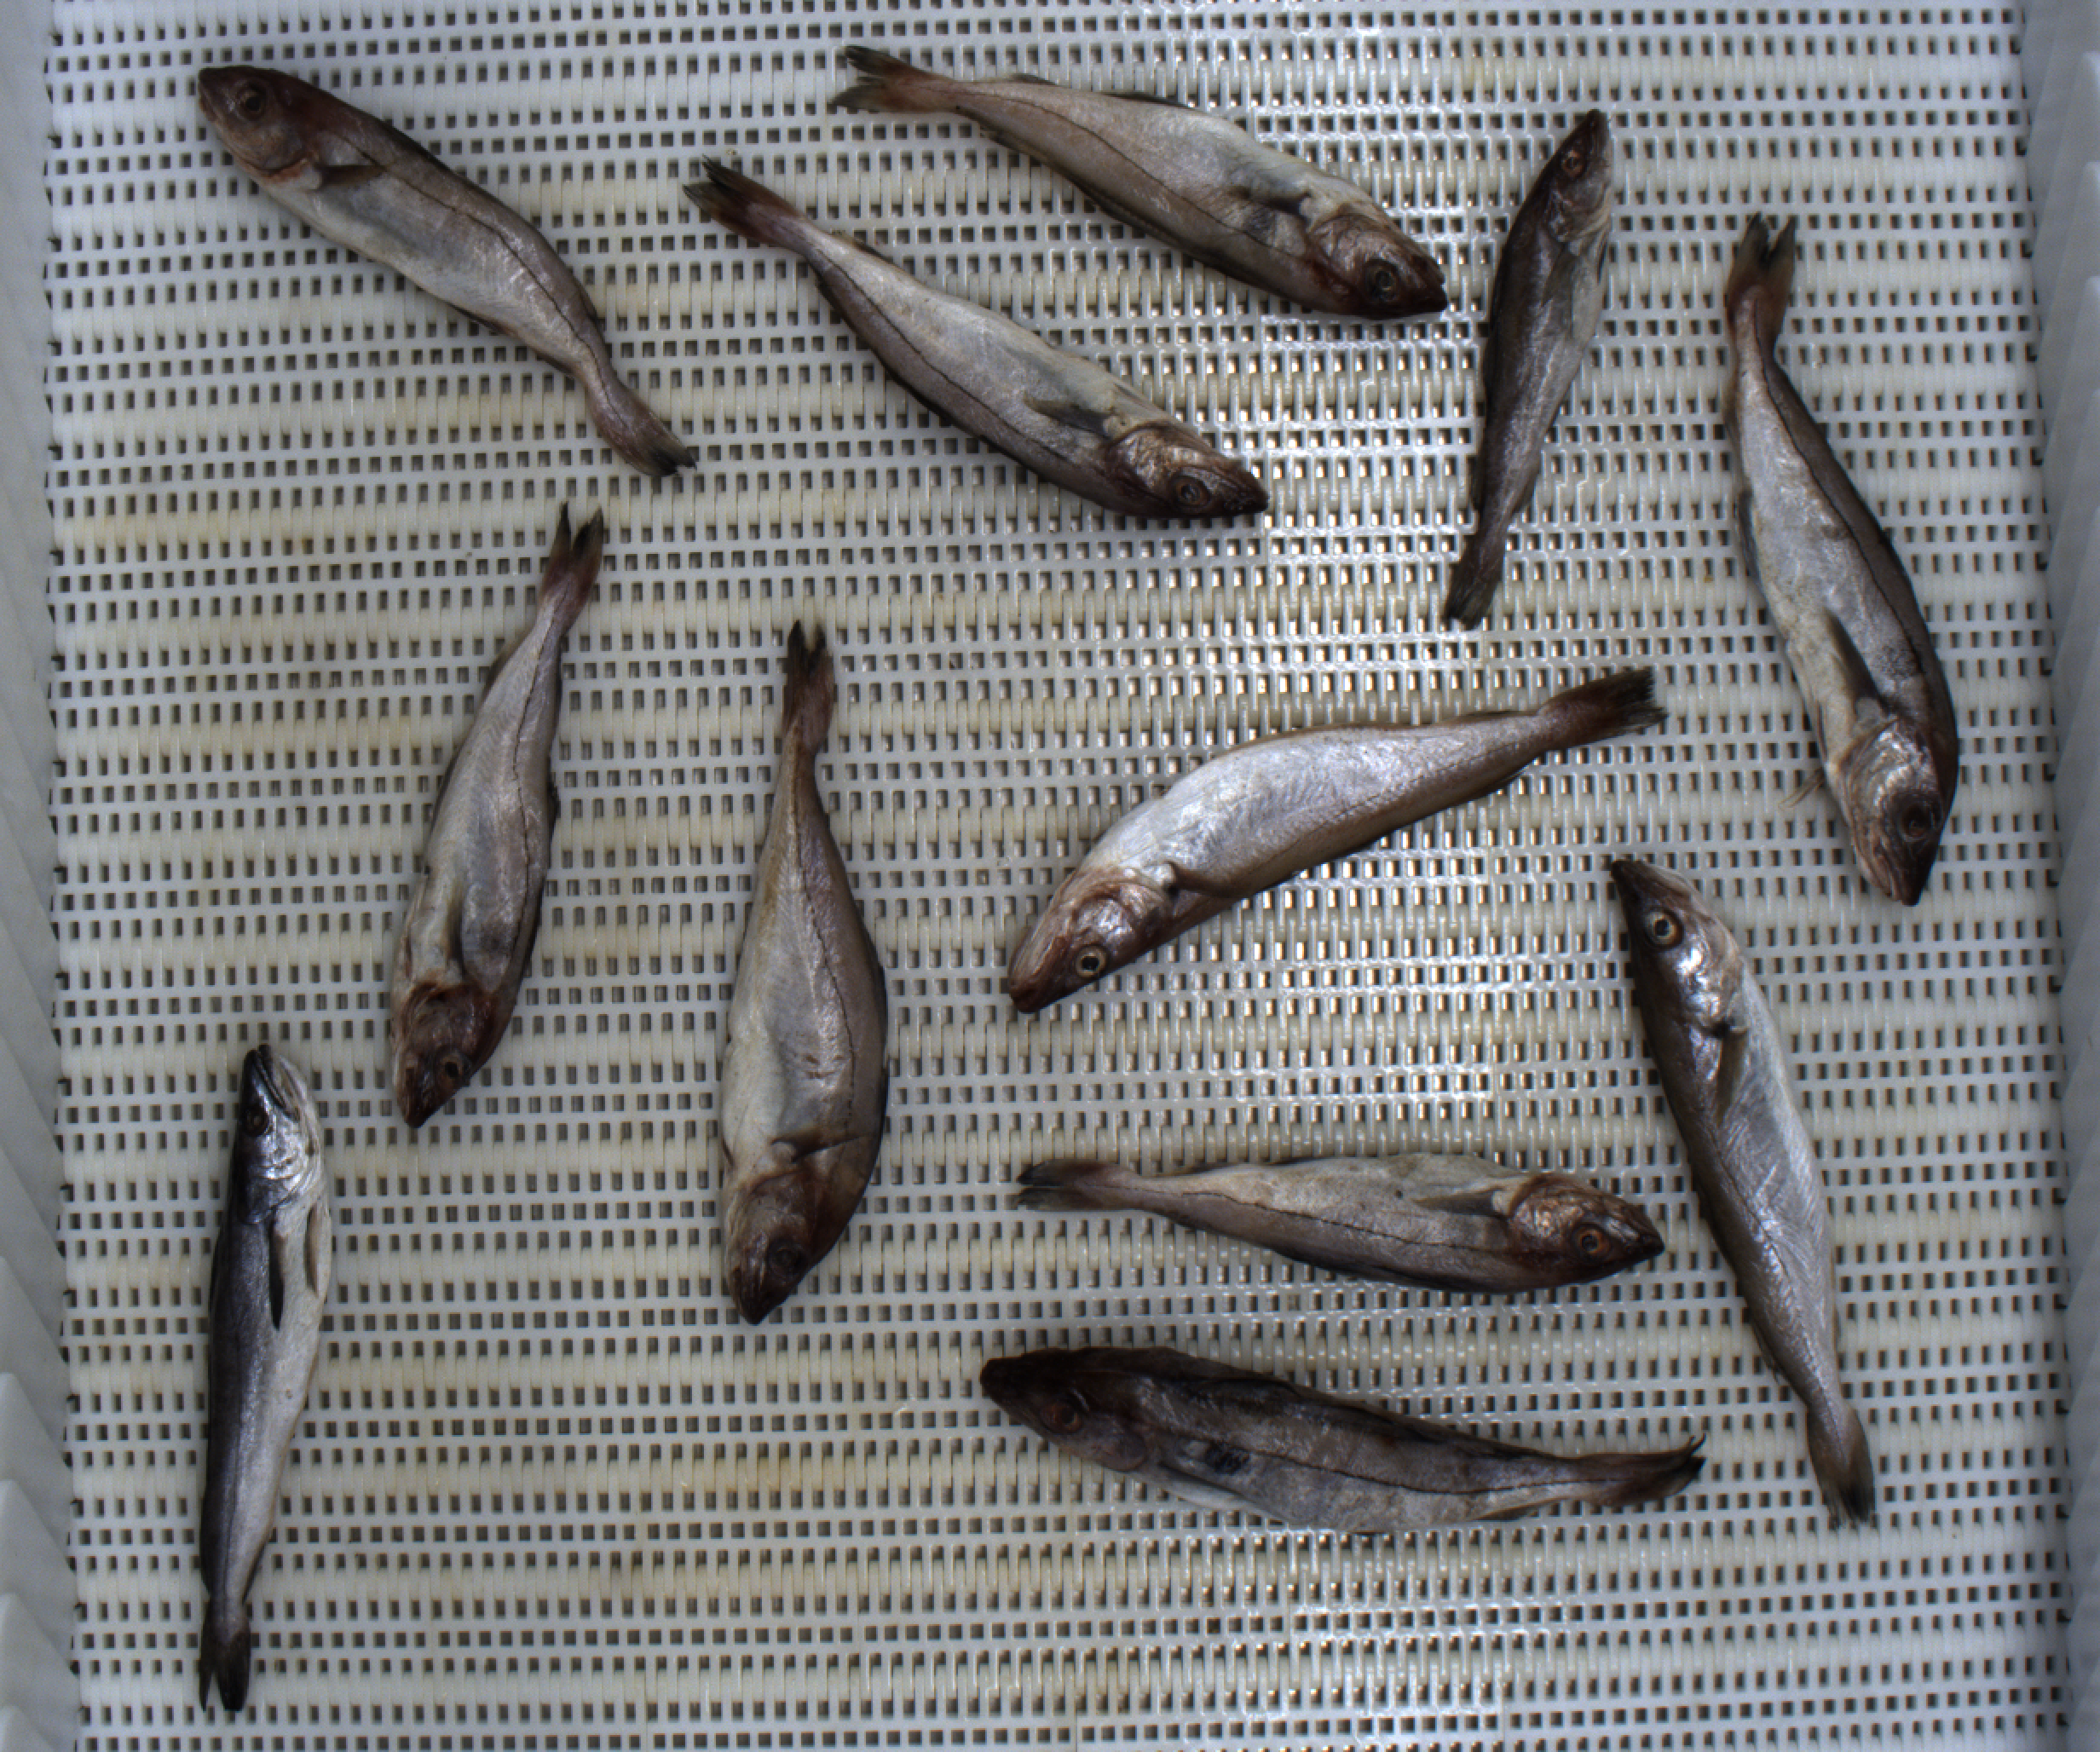
Total fish: 12
Cod: 1
Haddock: 8
Whiting: 2
Hake: 1
Horse mackerel: 0
Saithe: 0
Other: 0